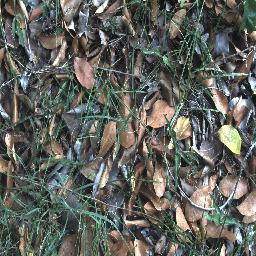
Label: negative